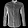
Label: Shirt